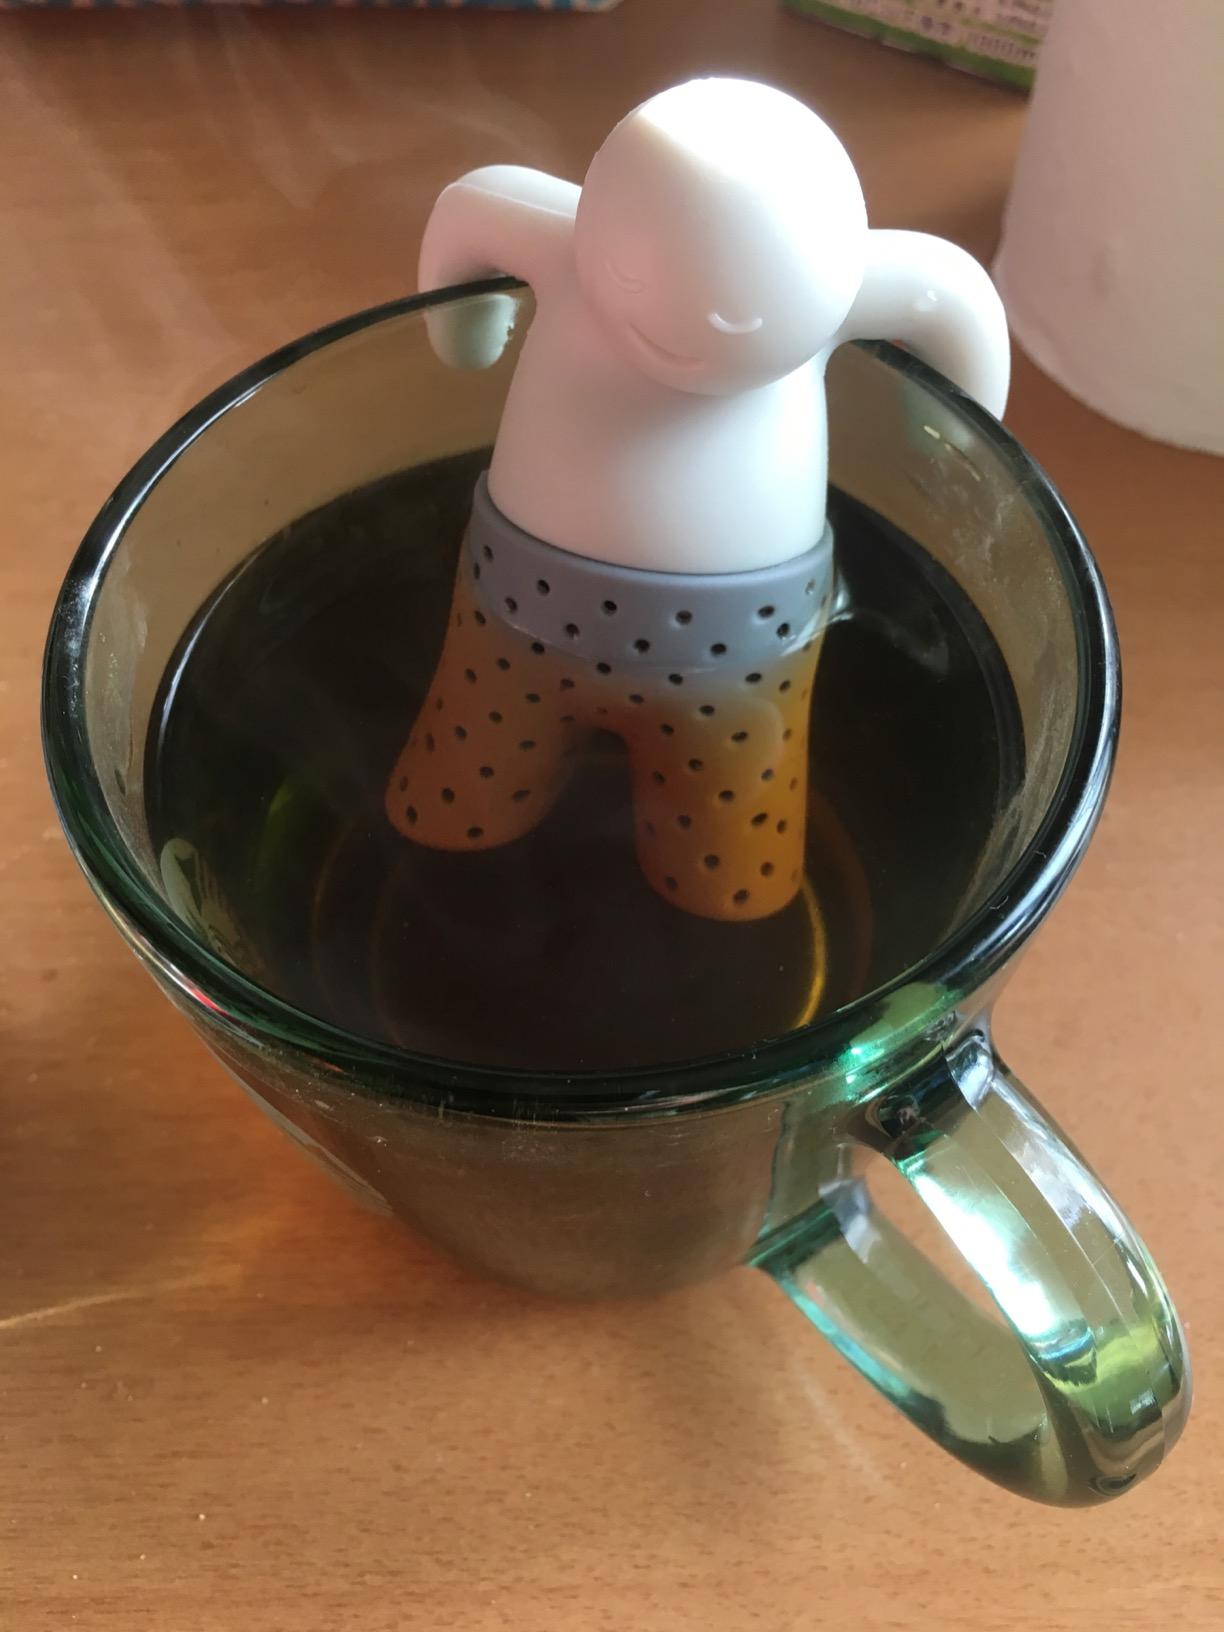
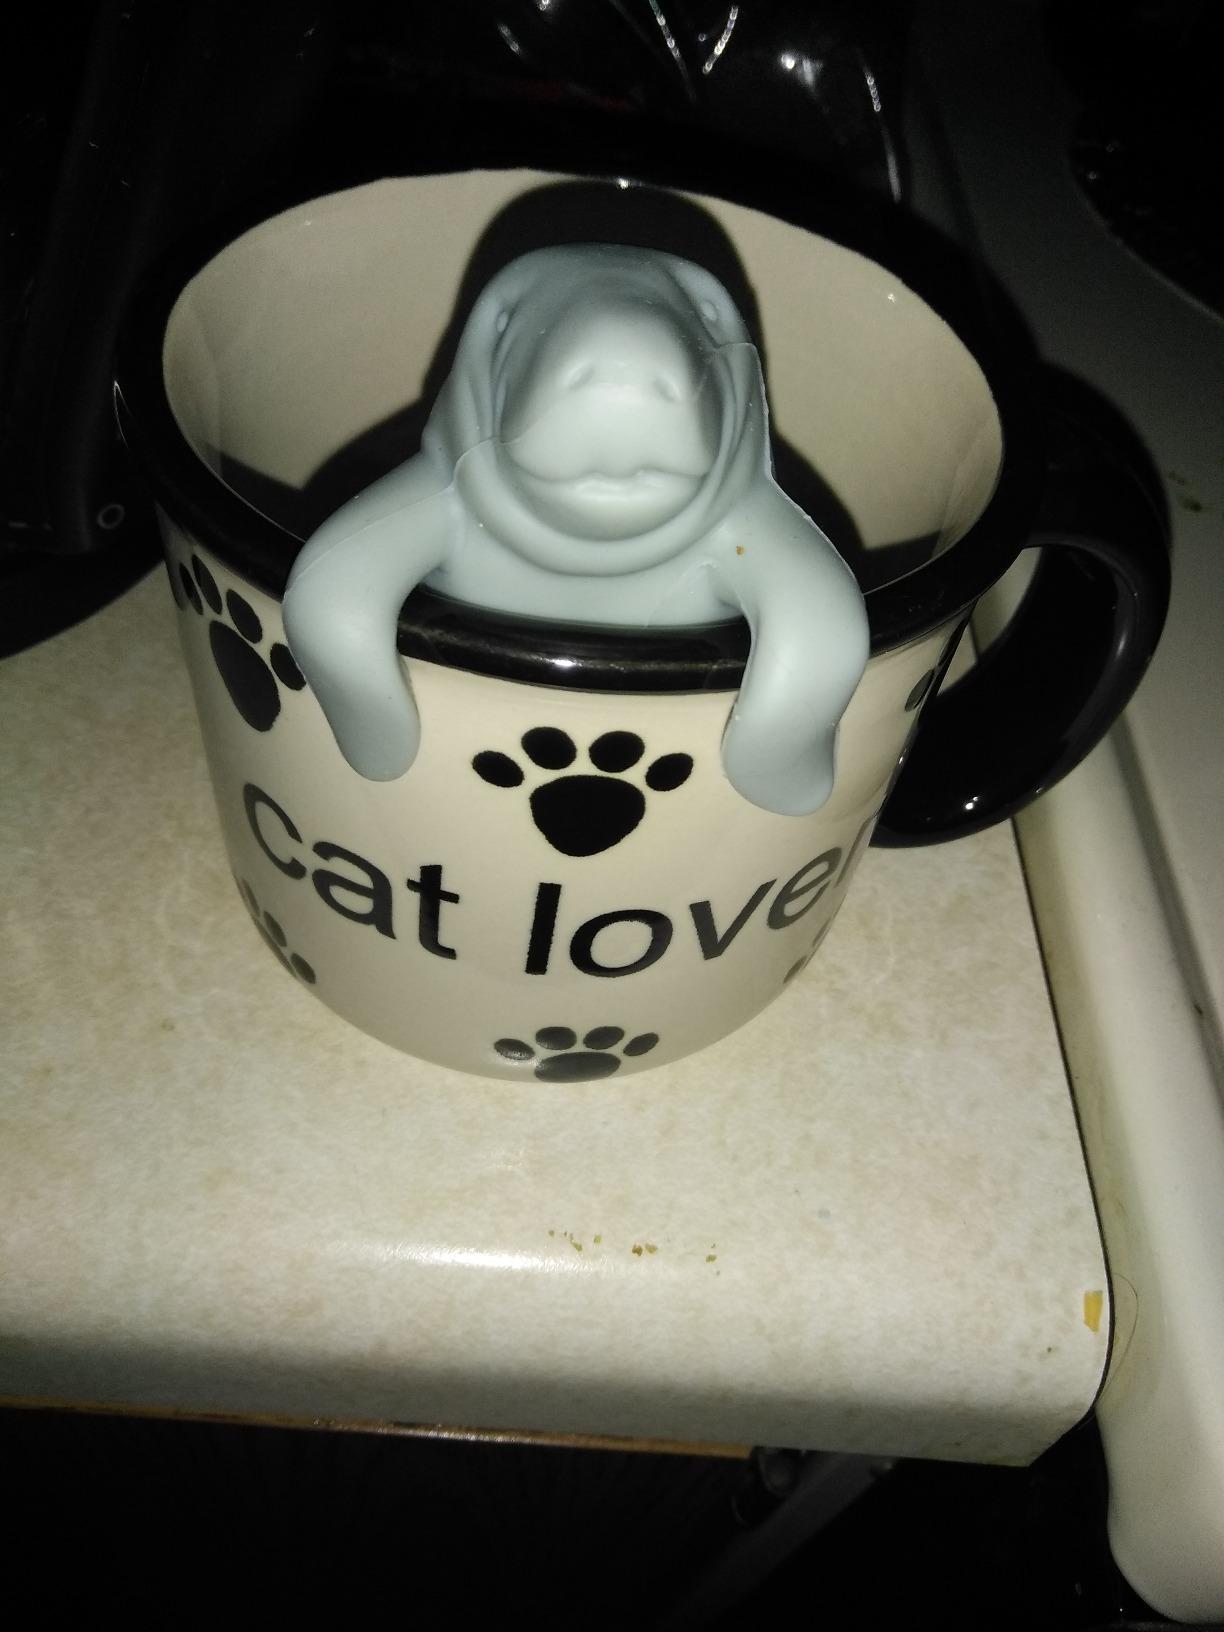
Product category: items_tea
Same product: no